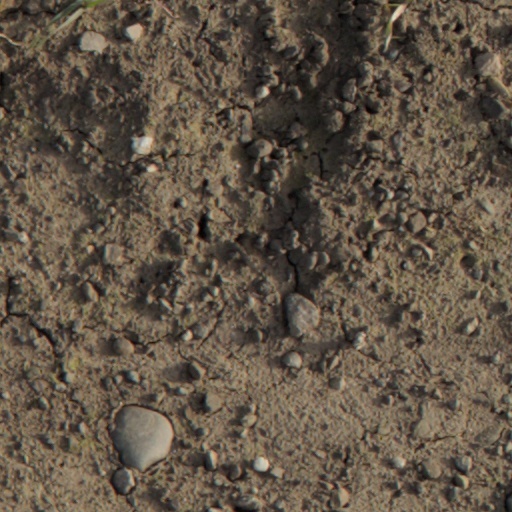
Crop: wheat